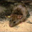
Label: mouse